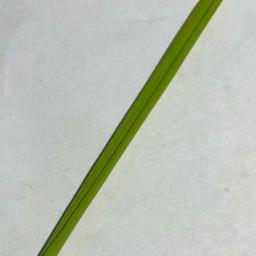
Label: Rice___Healthy